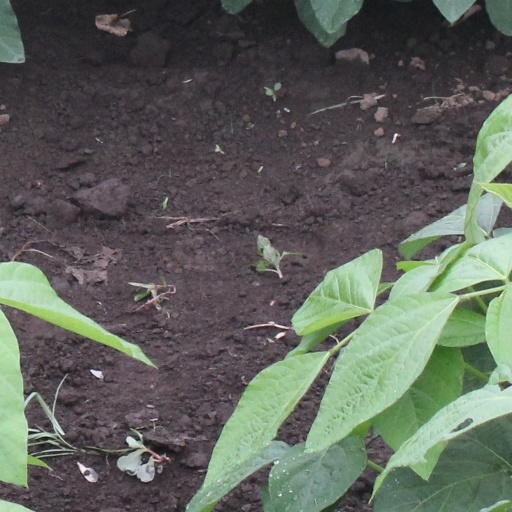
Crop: soybean